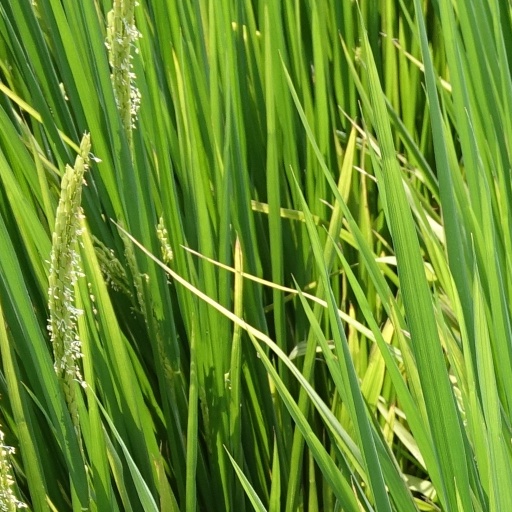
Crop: rice